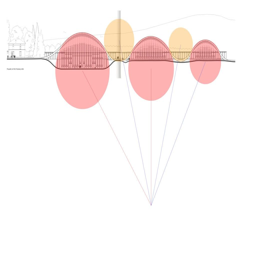
art gallery by architect : a series of waves situated on concentric circles .